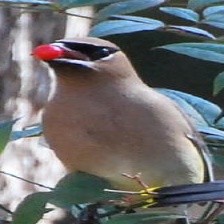
Species: CEDAR WAXWING
Scientific name: BOMBYCILLA CEDRORUM